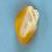
Maize quality: Good